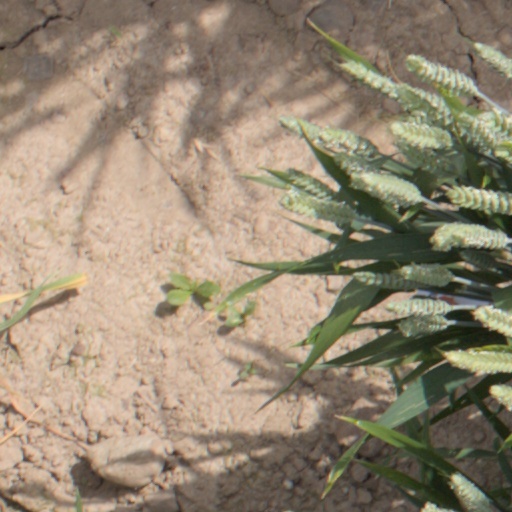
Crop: wheat